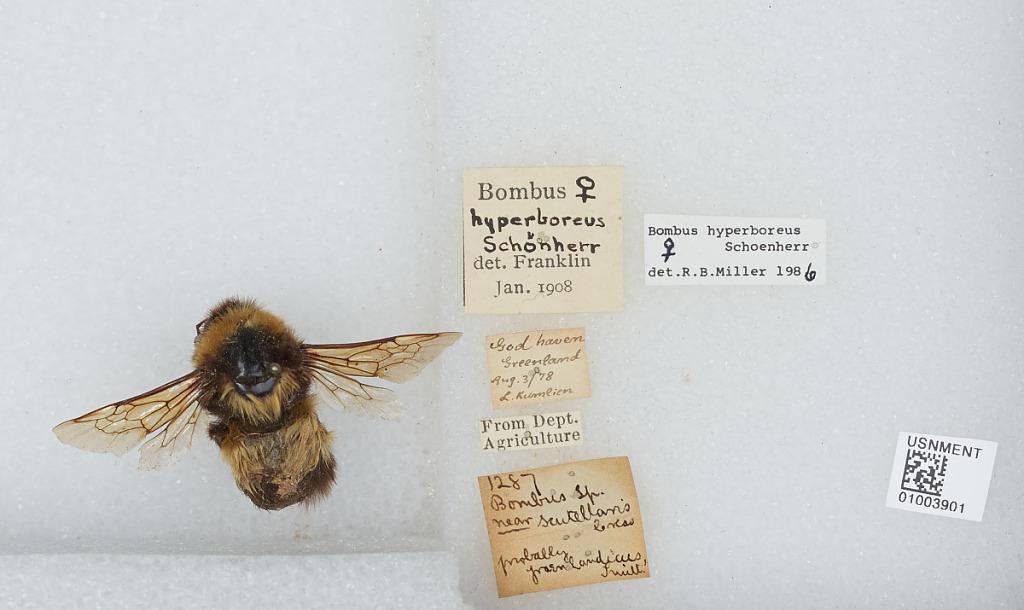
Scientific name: Bombus (Alpinobombus) hyperboreus Schönherr
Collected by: L. Kumlien
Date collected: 1878-8-3
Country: Greenland
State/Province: Qaasuitsup
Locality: Qeqertarsuaq
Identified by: Miller, R. B.